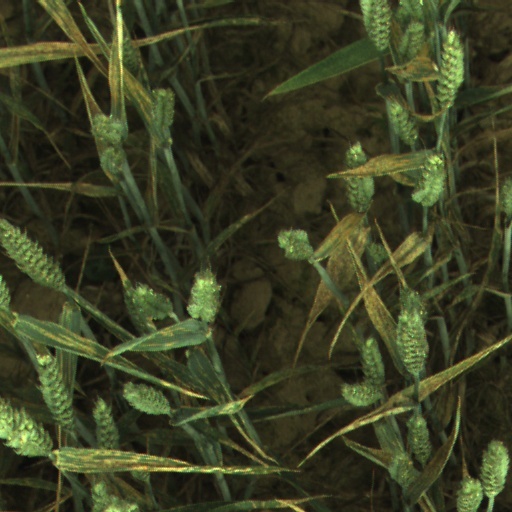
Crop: wheat